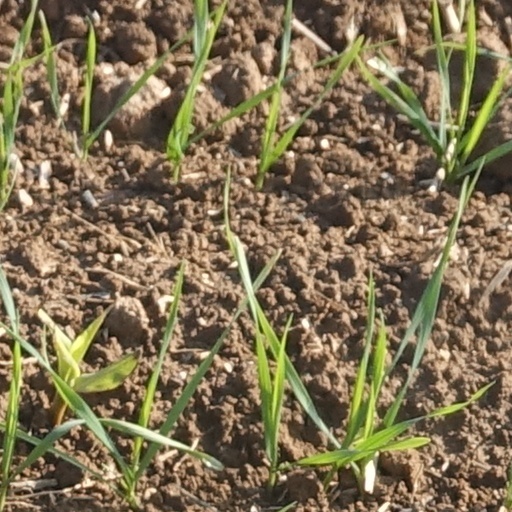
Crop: wheat